Jacqueline du Pré

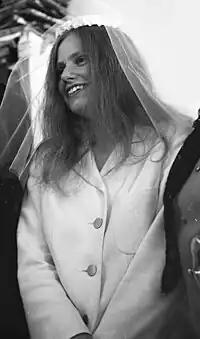
Du Pré in 1967

Jacqueline Mary du Pré (26 January 1945 – 19 October 1987) was a British cellist, widely regarded as one of the prominent cellists of the 20th century. Born in Oxford, she began studying at the Guildhall School of Music in the mid-1950s with William Pleeth, earning the school's Gold Medal in 1960. Her musical development was further enhanced by advanced studies with prominent cellists such as Paul Tortelier, Pablo Casals, and Mstislav Rostropovich.